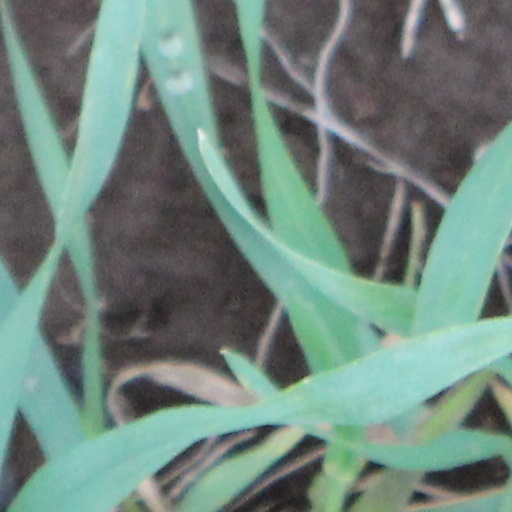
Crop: wheat